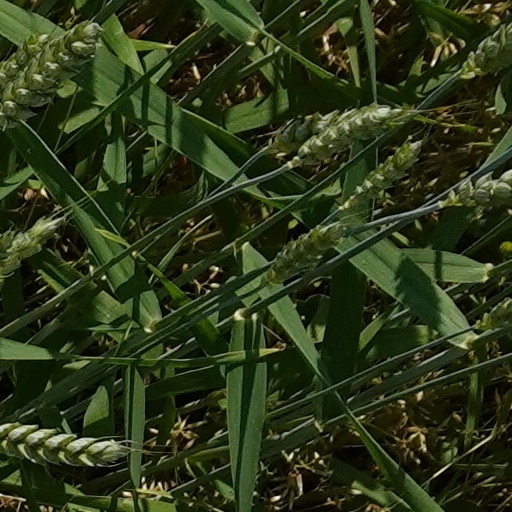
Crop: wheat